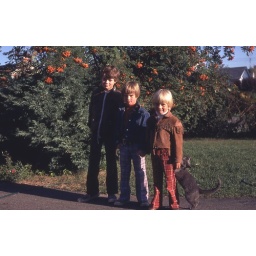
By the mountain ash in front of the house. The cat was named Ted or Fred.